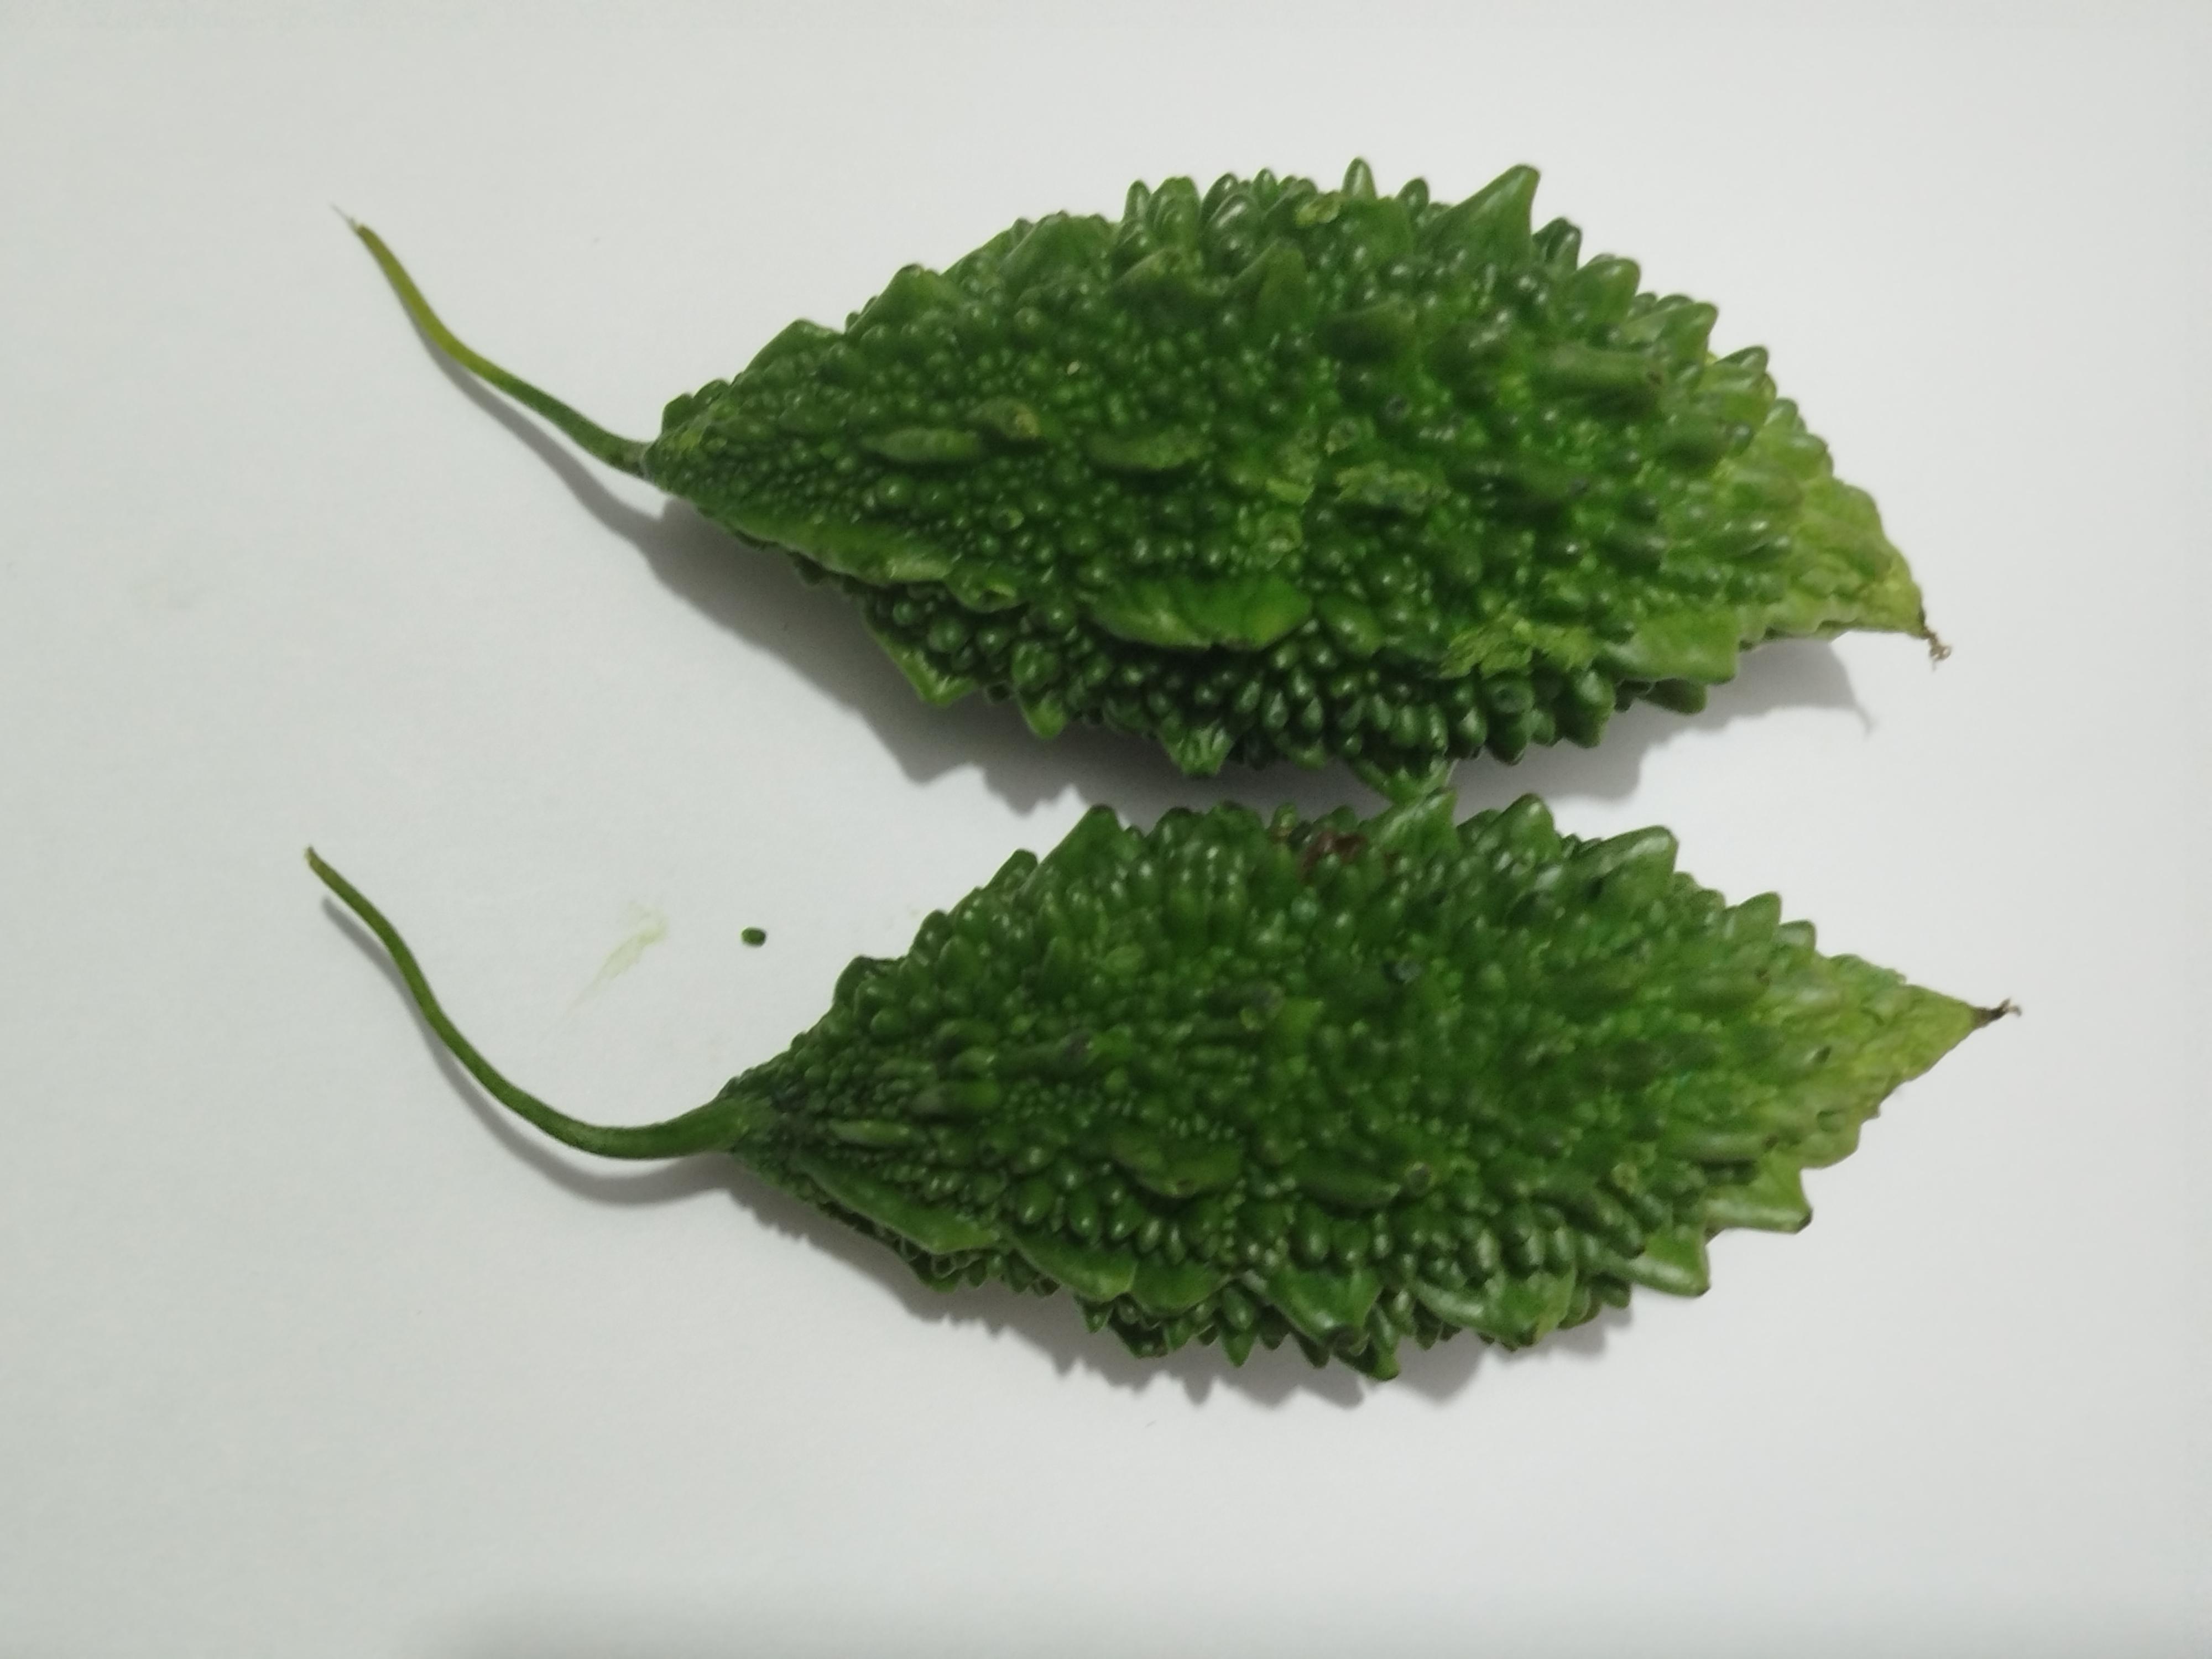
Label: Bitter melon